Dear Dictator

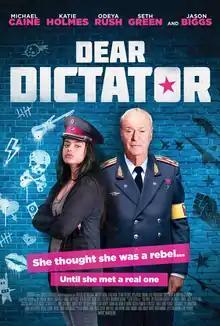
Theatrical release poster

Dear Dictator is a 2018 American satire comedy film written and directed by Lisa Addario and Joe Syracuse. The film stars Michael Caine, Katie Holmes, Odeya Rush, Seth Green, and Jason Biggs.